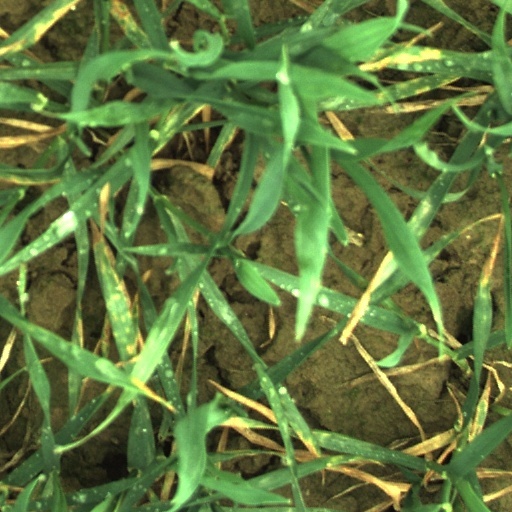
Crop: wheat